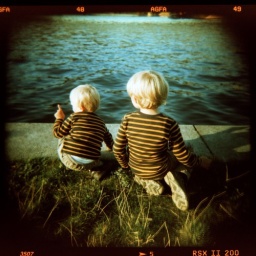
My boys are looking for ships on the River Spree in Berlin